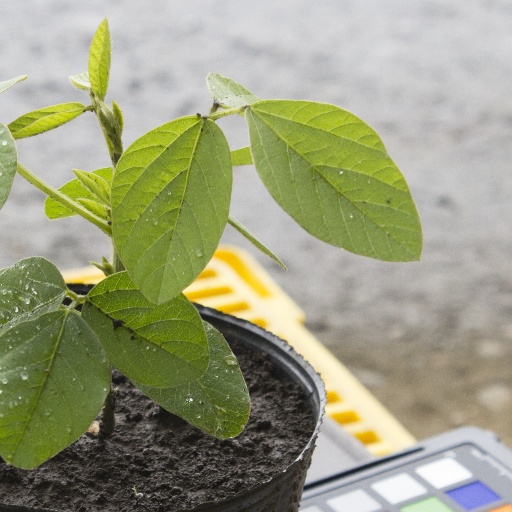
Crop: soybean